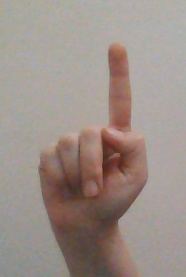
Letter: bb